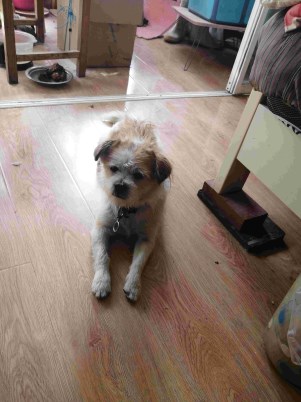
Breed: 3336-n000121-chinese_rural_dog